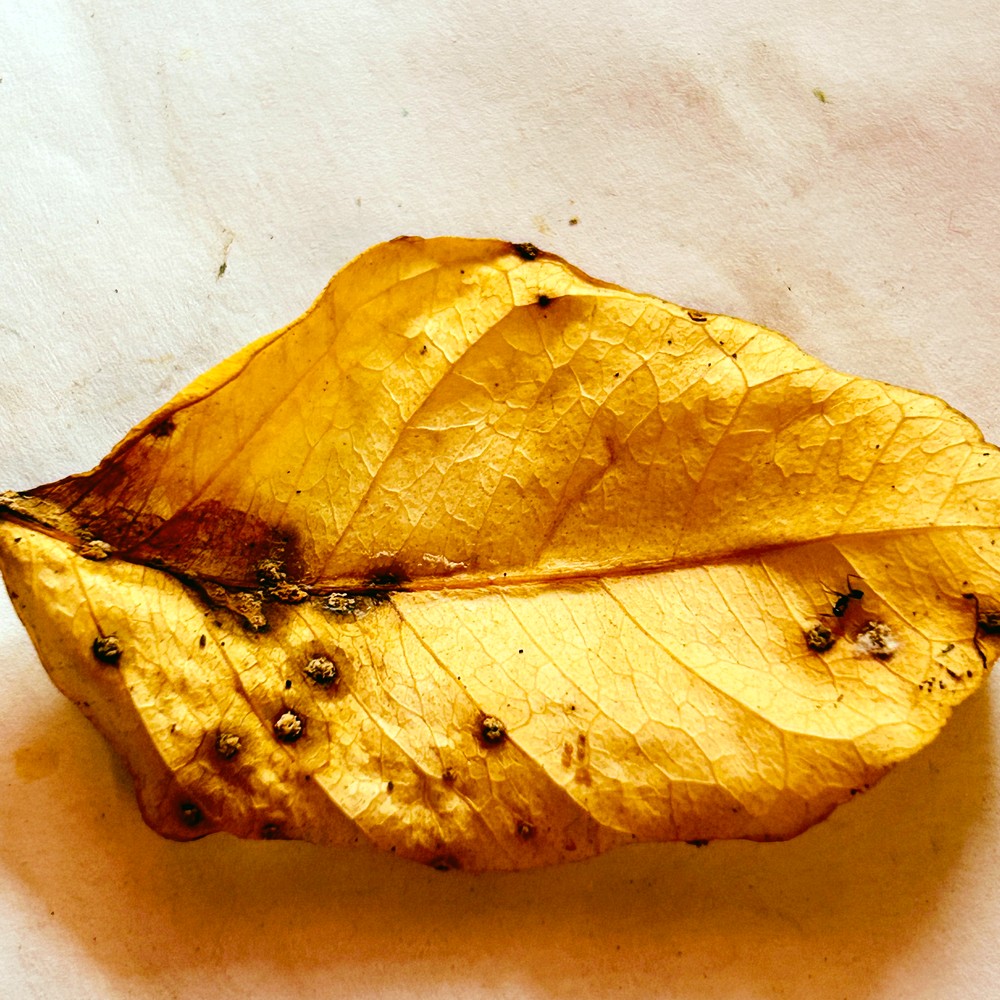
Label: Dry Leaf